Postage stamps and postal history of Panama

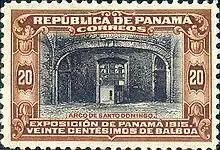
A 1915 stamp of Panama

Panama was formerly a department of Colombia and used overprints of Colombian stamps from 1878 until it gained independence in 1903. However, from 1903 to 1905 sets of stamps with overprints were still used and it was only in 1906 that the first printed stamps by the Panamanian postal administration were produced with .